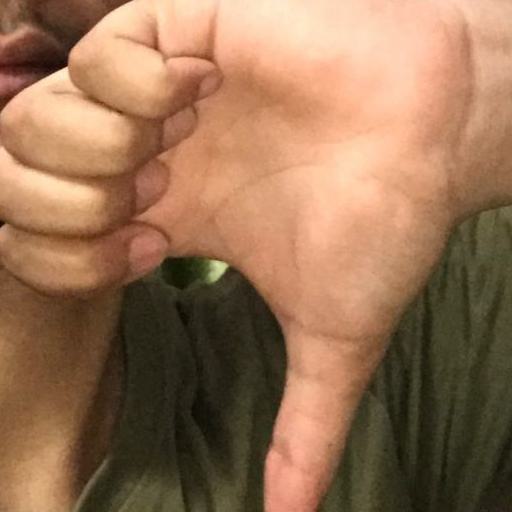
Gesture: dislike